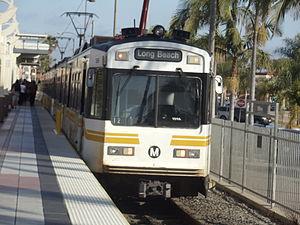
Willow Street est une station du métro de Los Angeles située à Long Beach et desservie par les rames de la ligne A.